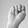
ASL letter: N